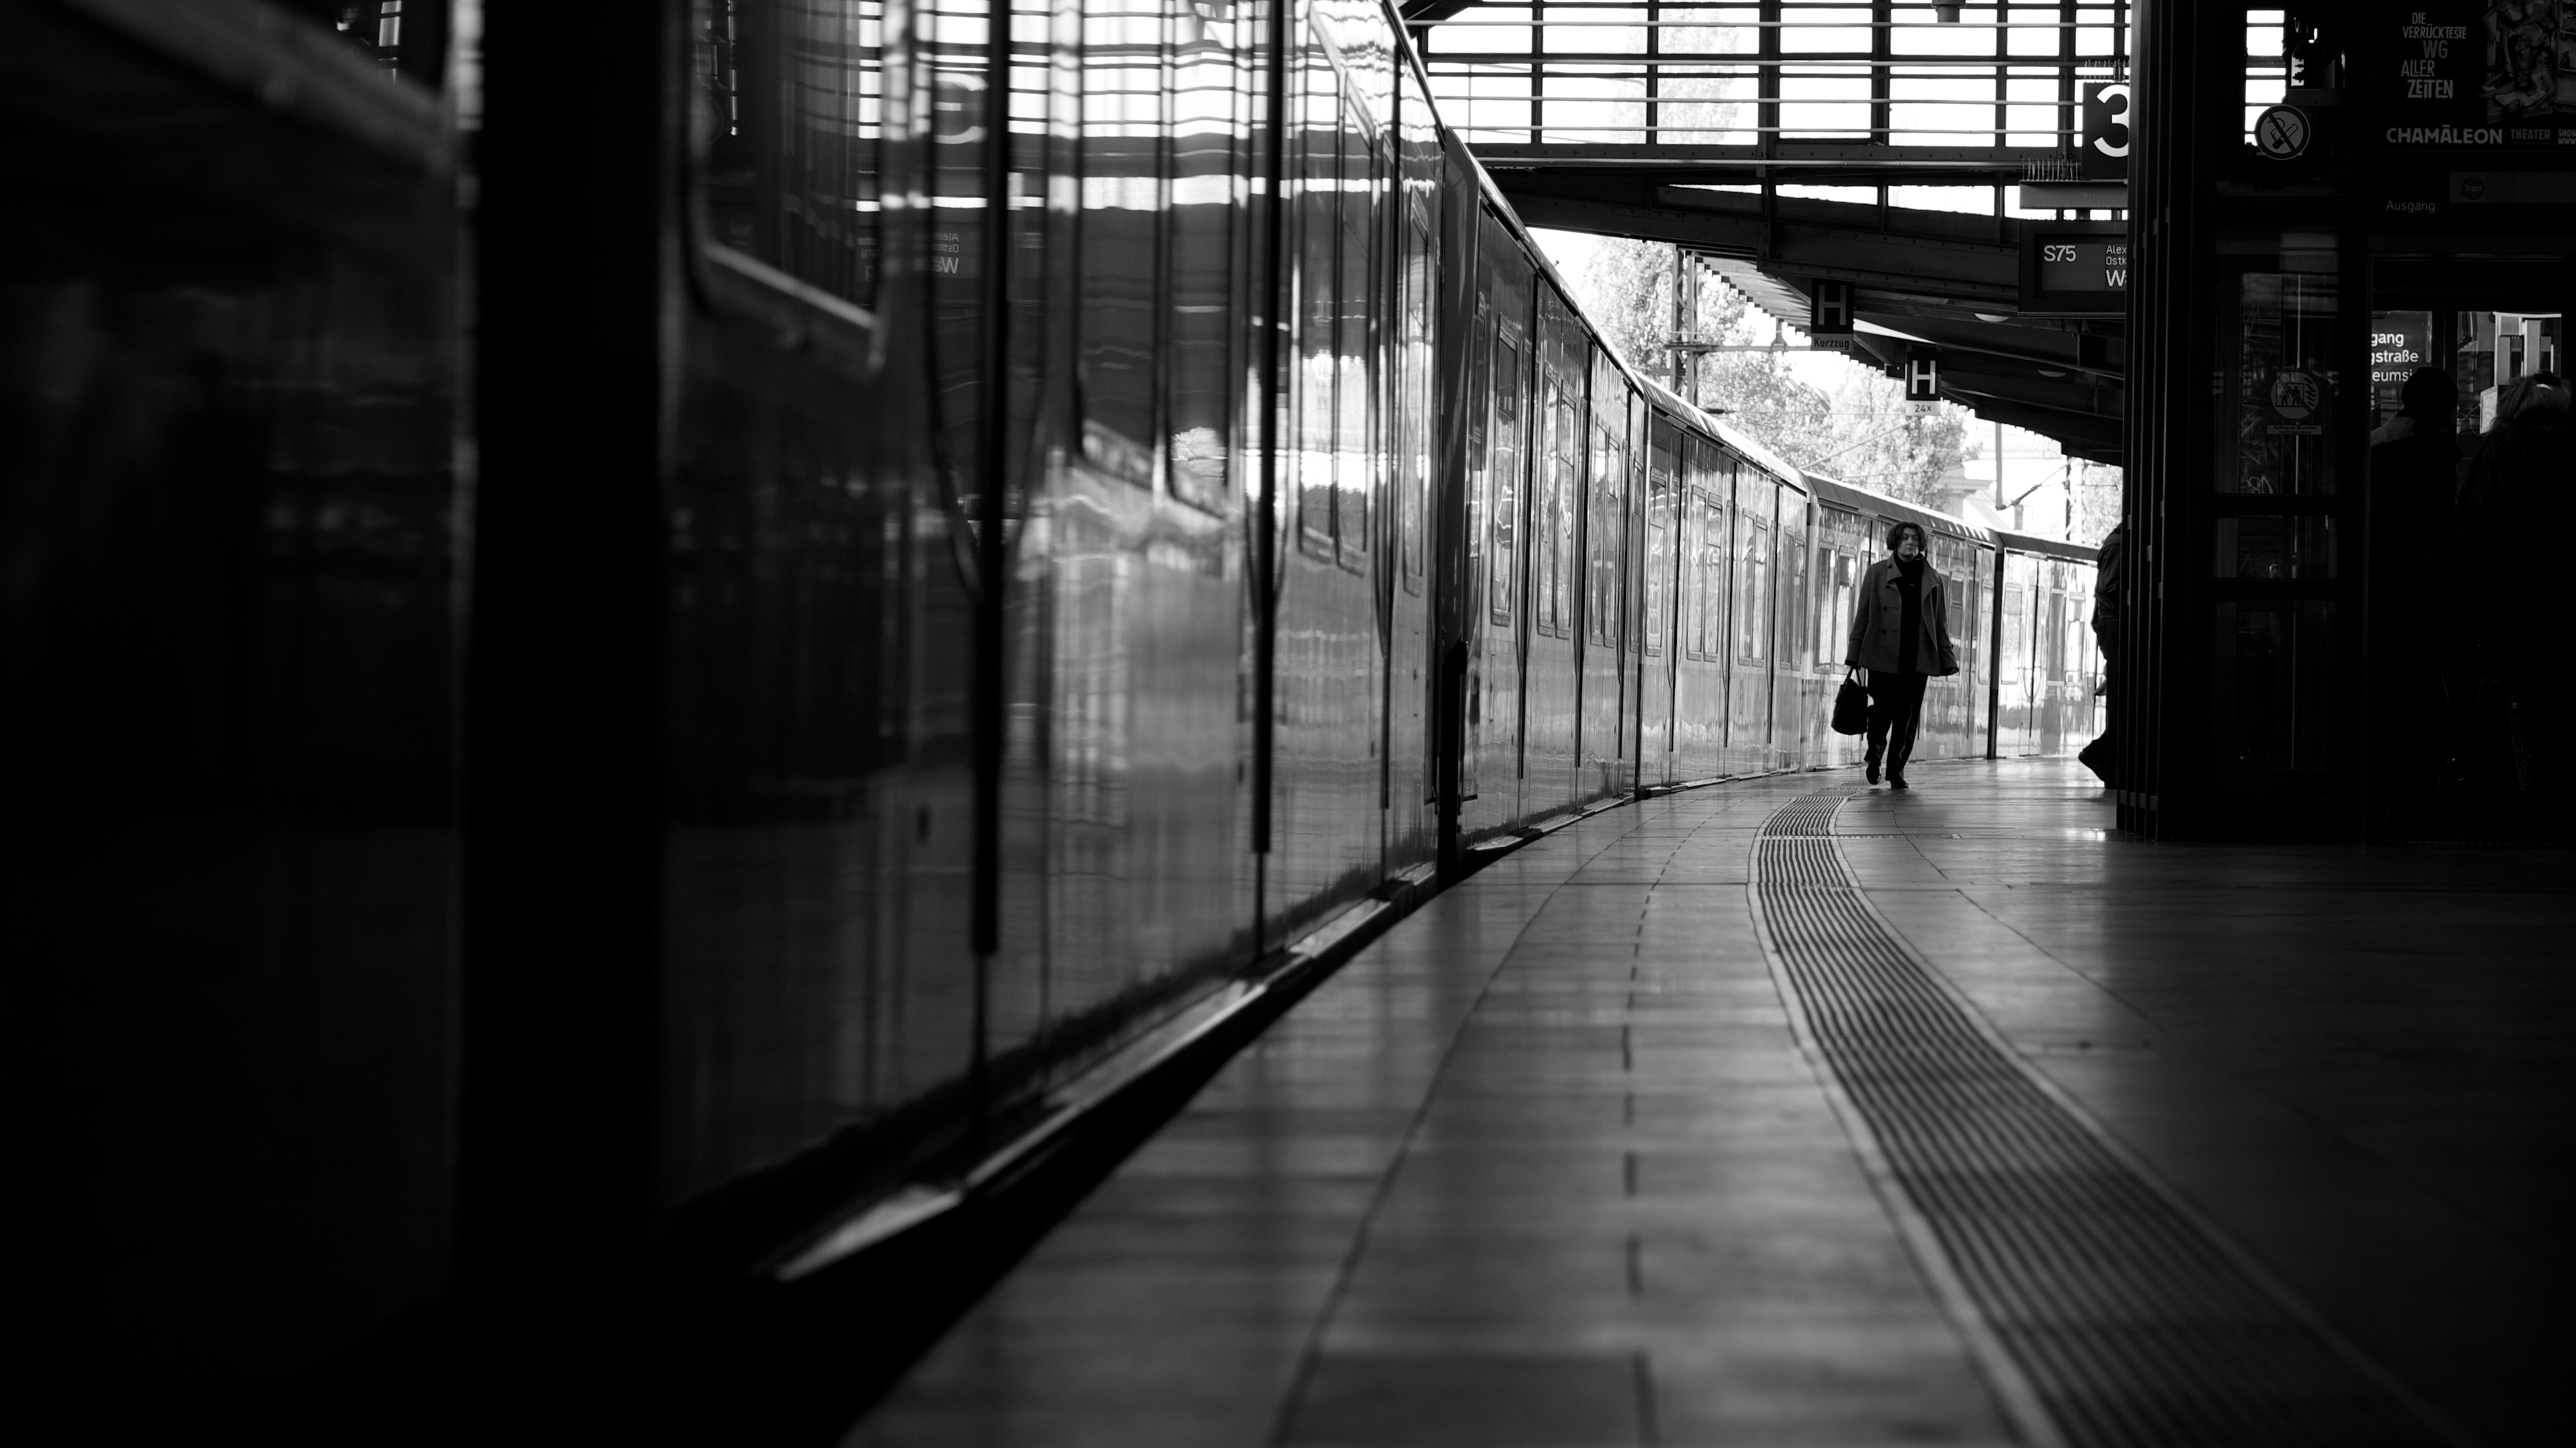
light, black and white, white, street, photography, alley, ebook, line, reflection, training, darkness, black, monochrome, streetphotography, flickr, thomas, video, infrastructure, symmetry, olympus, snapshot, omd, fuji, leica, monochrom, leuthard, hcb, thomasleuthard, monochrome photography, film noir